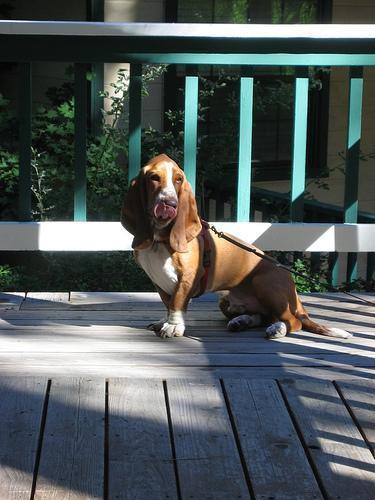
basset